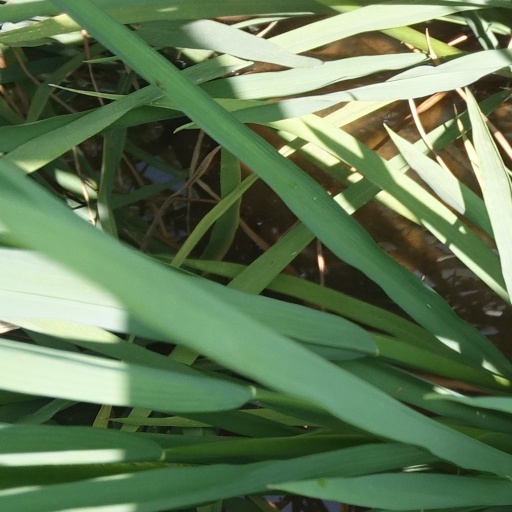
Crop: rice